Leo Baeck Institute

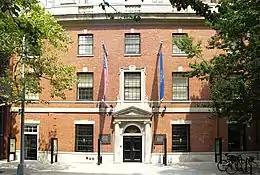
Center for Jewish History, which houses LBI New York

Presidents of Leo Baeck Institute International, the umbrella organization of the institute, have been: